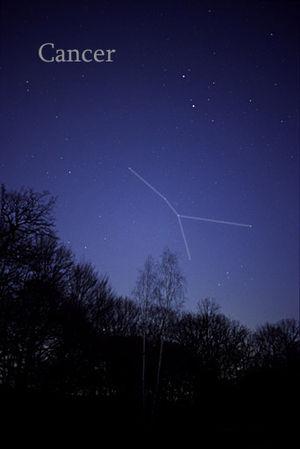
Le Cancer est une constellation du zodiaque traversée par le Soleil du 20 juillet au 10 août. Dans l'ordre du zodiaque, il se situe entre les Gémeaux à l'ouest et le Lion à l'est.